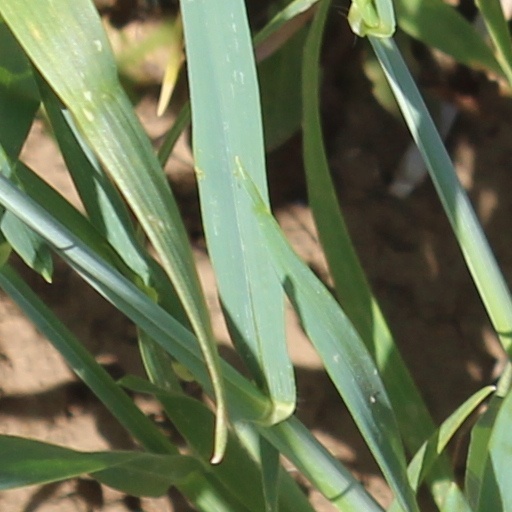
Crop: wheat